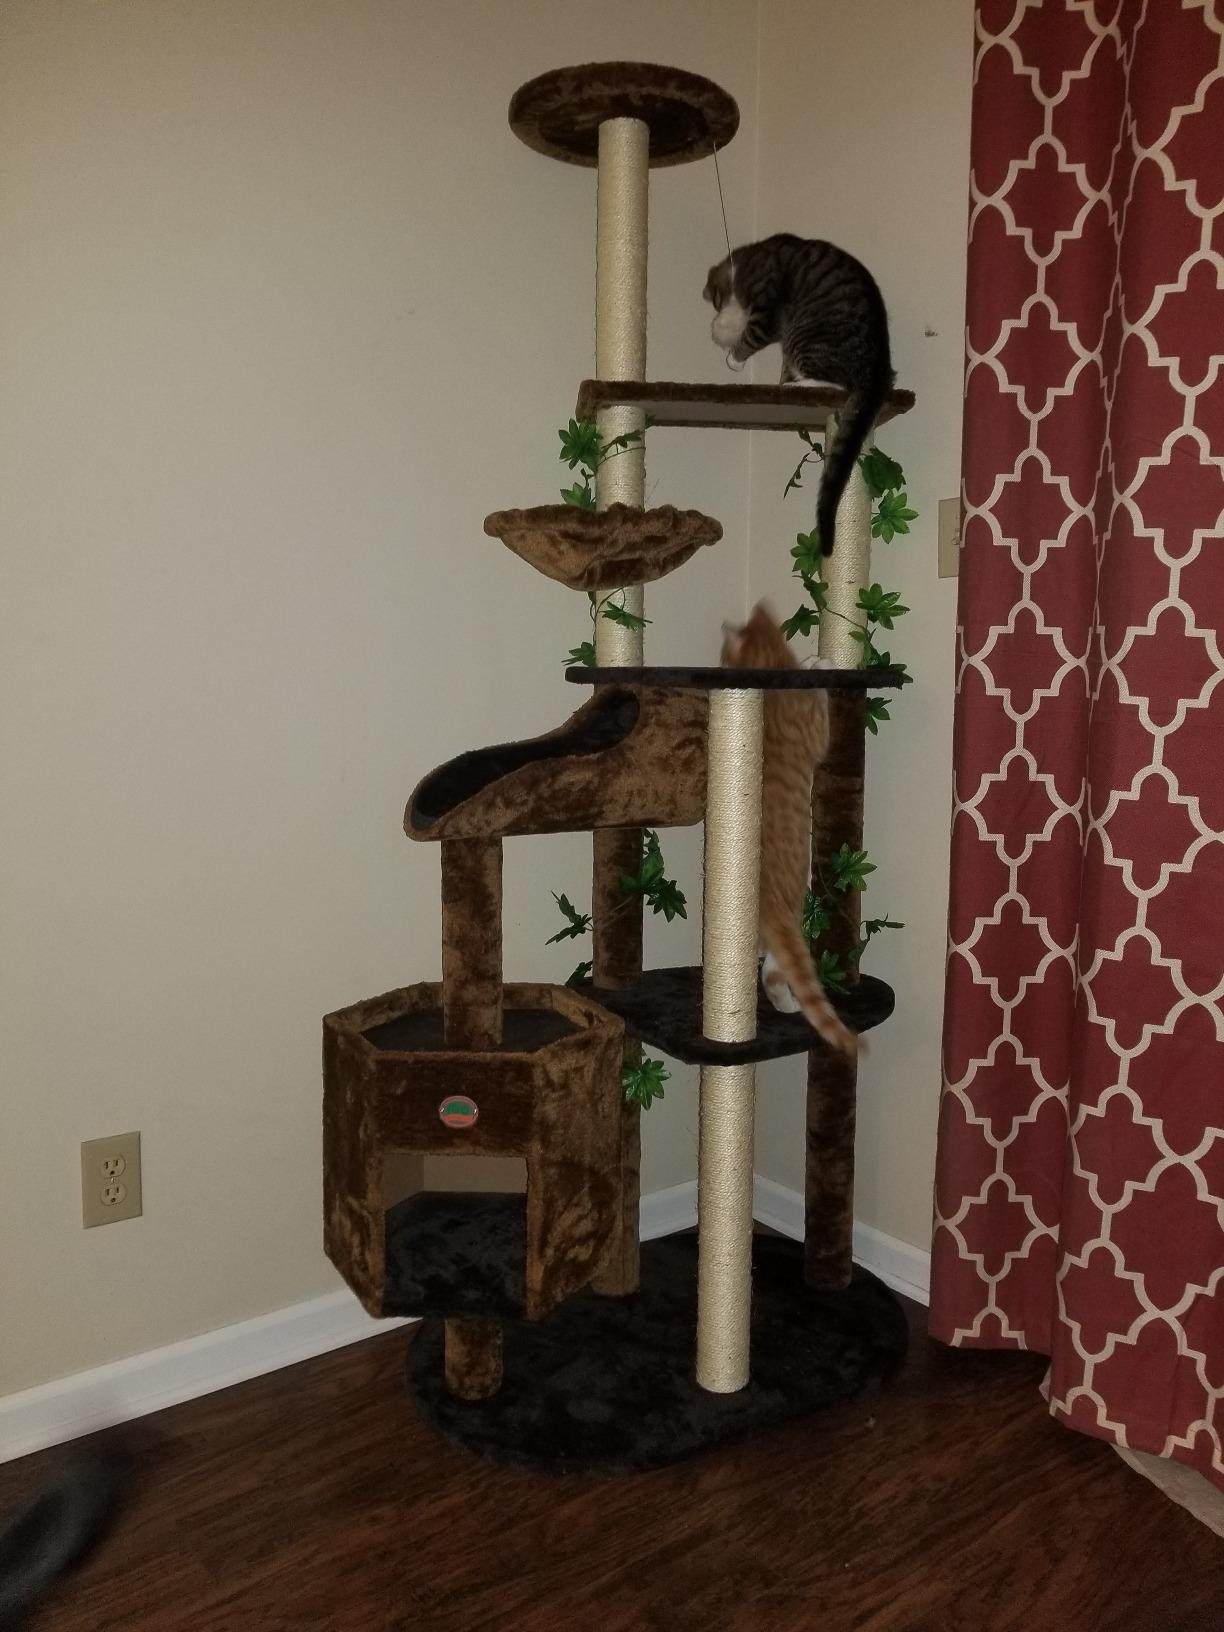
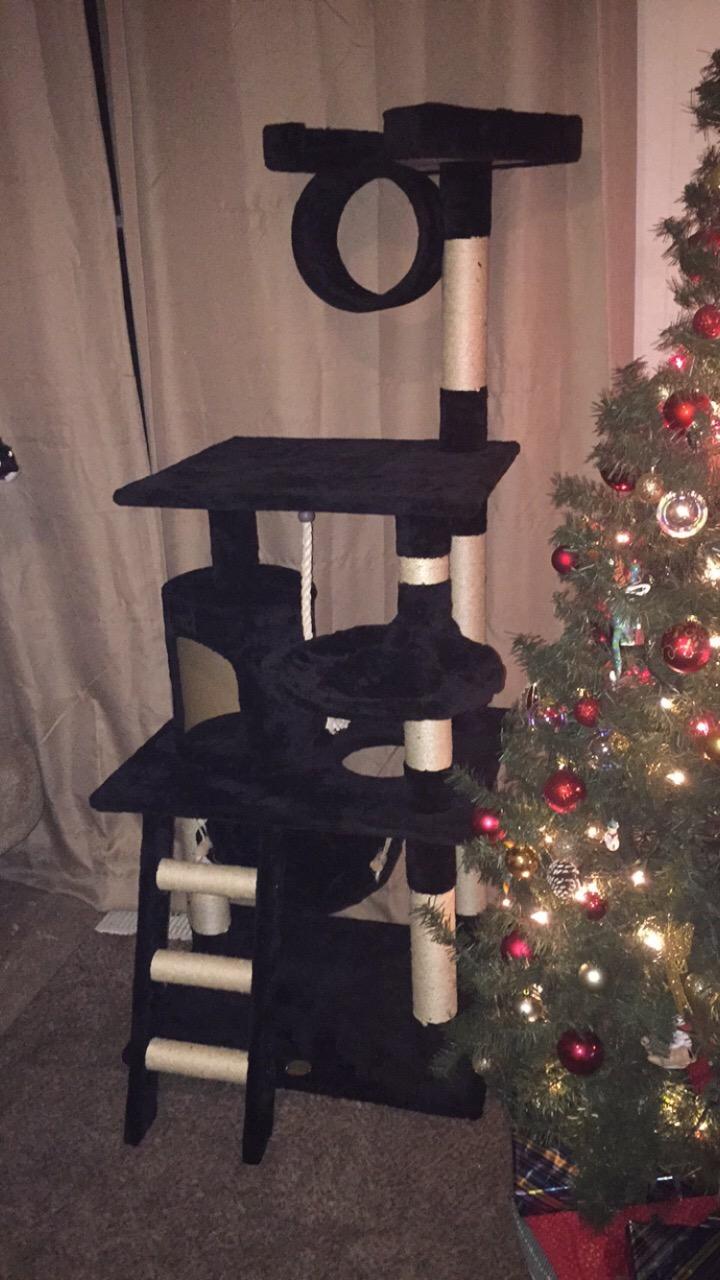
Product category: items_cat tree
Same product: no